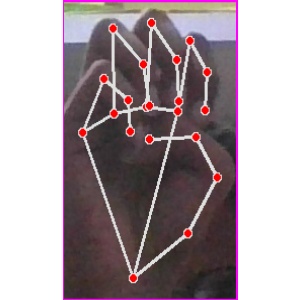
अक्षर: म